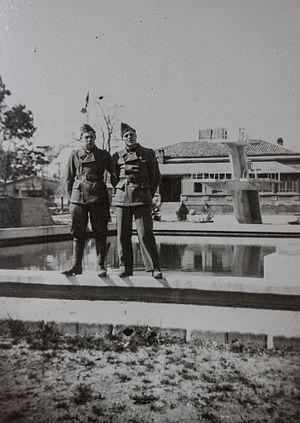
Le 18ᵉ régiment de transmissions est une unité de l'Armée de terre française.